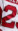
Number: 2